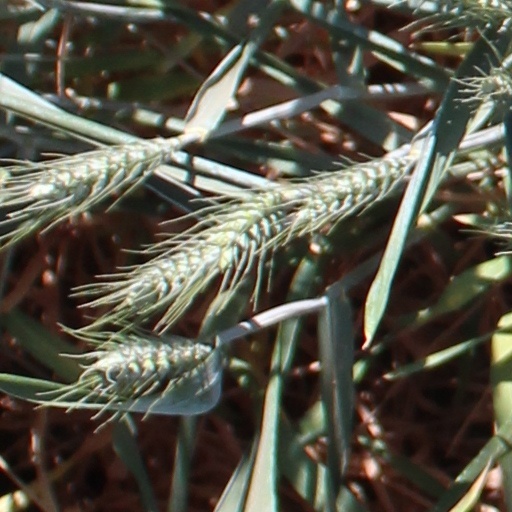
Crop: wheat